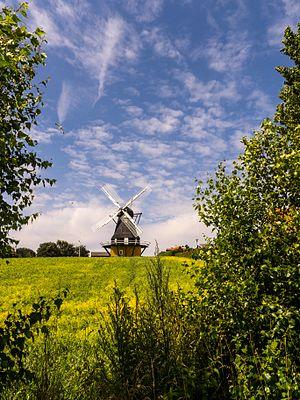
Agersø est une île de la Grand Belt au Danemark.